Mads Mathias

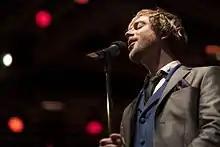
Mads Mathias in 2014

Juul Johansson better known as Mads Mathias is a Danish singer, saxophonist and songwriter. He has formed his own Mads Mathias Orchestra releasing his album "Free Falling" in 2012 winning "Best New Danish Jazz Artist of the Year".